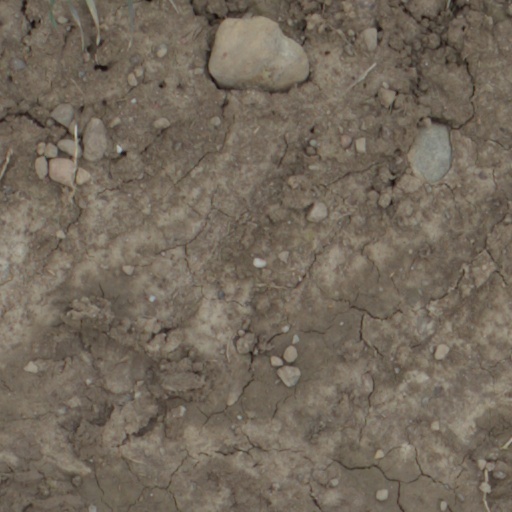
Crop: wheat